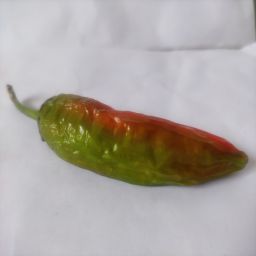
Crop: New Mexico Green Chile
Quality: Old